Juan Davis Bradburn

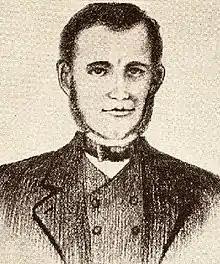
Bradburn's arrest of William Barret Travis "(pictured)" triggered the Anahuac Disturbances.

Bradburn was also worried about the intentions of Jack's law partner, William Barret Travis. The previous year, Bradburn had granted asylum to two men who had escaped slavery in Louisiana. Travis represented the men's owner in a series of failed attempts to return the former slaves to the United States. In May 1832, Bradburn received a letter warning that 100 armed men were stationed away, intent on reclaiming the slaves. After realizing the letter was a hoax, Bradburn arrested Travis for questioning. He intended to send Travis to Matamoros for a military trial on charges of attempted insurrection. Conviction on this charge would have led to Travis's execution. The settlers were outraged that the arrest did not require a warrant, a statement of charges, or trial by jury. Most were unfamiliar with Mexican law and assumed that the United States Bill of Rights still applied to them.